Marisol (Mexican TV series)

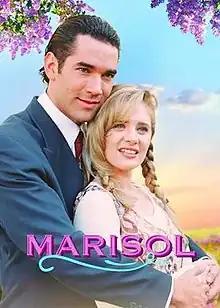

Marisol is a Mexican telenovela produced by Juan Osorio for Televisa in 1996. Telenovela is a remake of the 1977 Mexican telenovela "Marcha nupcial". Famous and beloved Enrique Álvarez Félix died after he finished his work in "Marisol".